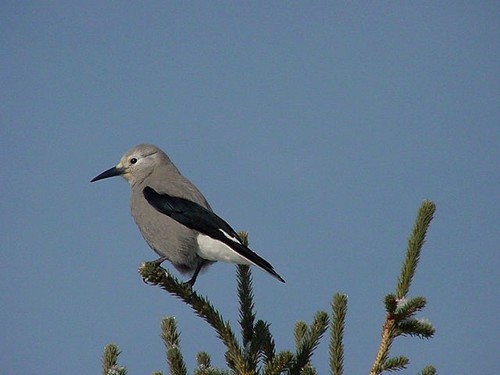
this is a grey bird with a black wing and a pointy black beak.
this bird has a long pointy bill, and a grey rounded crowna largely gray bird with black upper tail coverts and rectrices and white under tail coverts
this bird has a long black bill, a grey crown, and a grey belly
this bird has a gray body with a long black beak and black wings.
this bird is grey with black and has a long, pointy beak.
this bird has wings that are gray and white and has a long bill
this bird has a pointed downward-curved beak about medium length and it also has a grayish belly and chest.
this bird has a long beak and black wings with a gray body and head.
this bird has wings that are black and has a grey belly
Species: Clark Nutcracker